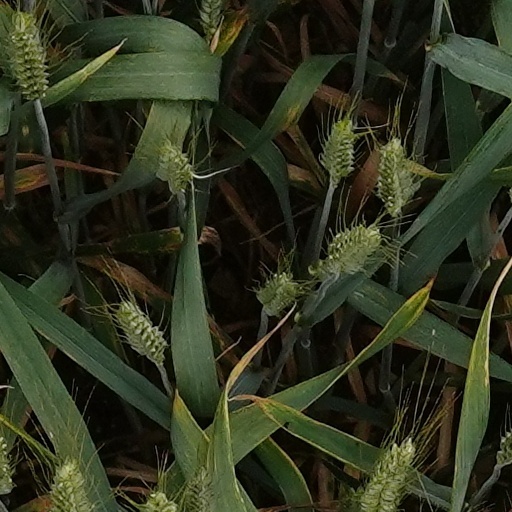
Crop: wheat